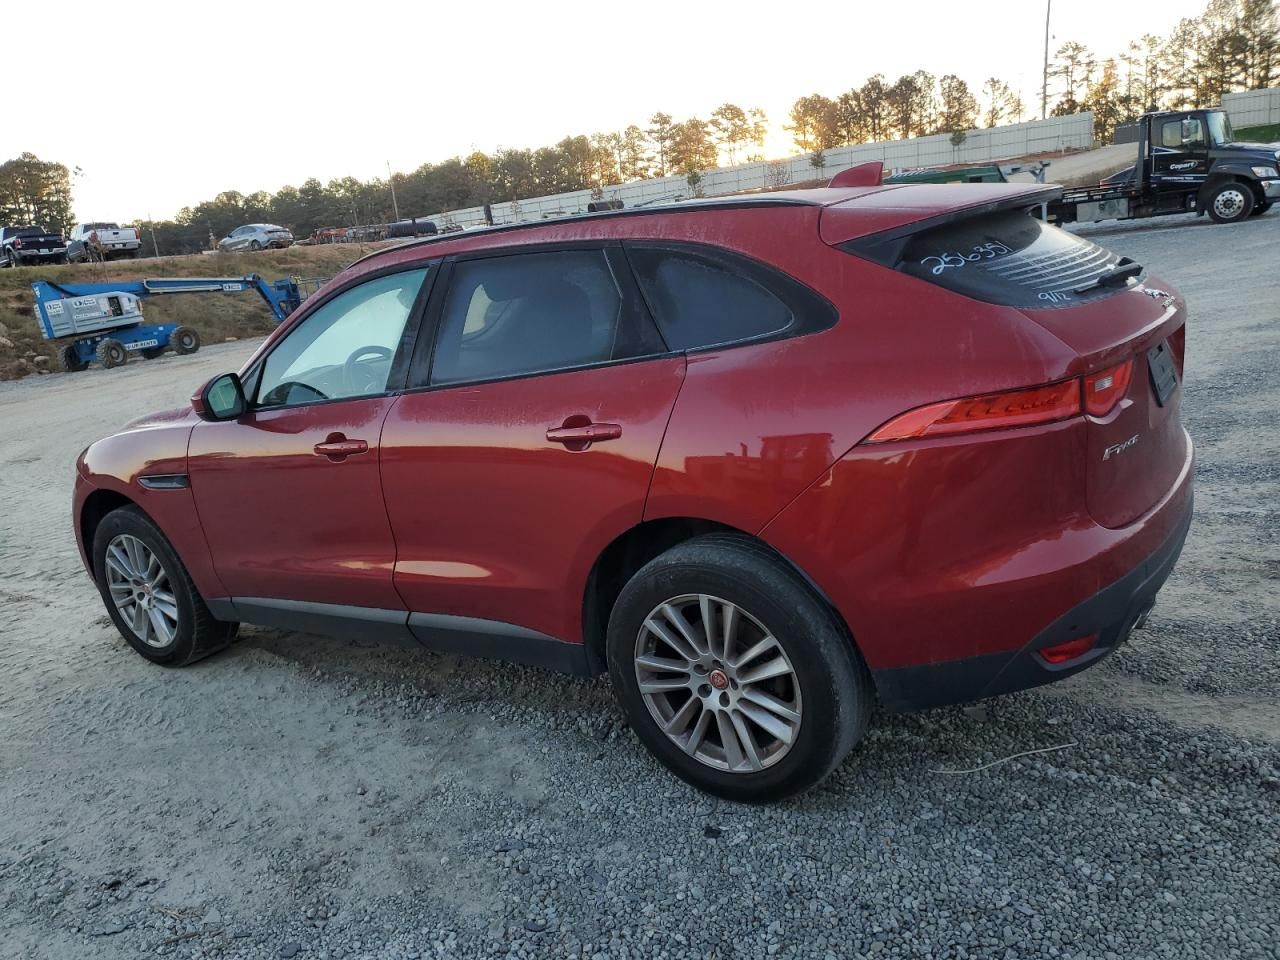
Aucun dommage détecté.
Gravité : aucun